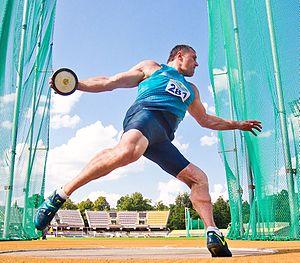
Les records de Lituanie d'athlétisme sont les meilleures performances réalisées par des athlètes lituaniens et homologuées par la Fédération lituanienne d'athlétisme.
Virgilijus Alekna est un athlète lituanien spécialiste du lancer du disque. Il s'inscrit dans la tradition des grands discoboles des pays de l'Est, son palmarès en fait l'un des meilleurs spécialistes de la discipline. Son record personnel est de 73,88 mètres, seulement dépassé par le record du monde de Jürgen Schult de 1986. Son impressionnant gabarit lui permet de devenir garde du corps du Président de la Lituanie. Il est le porte-drapeau lituanien lors des Jeux olympiques de Londres.